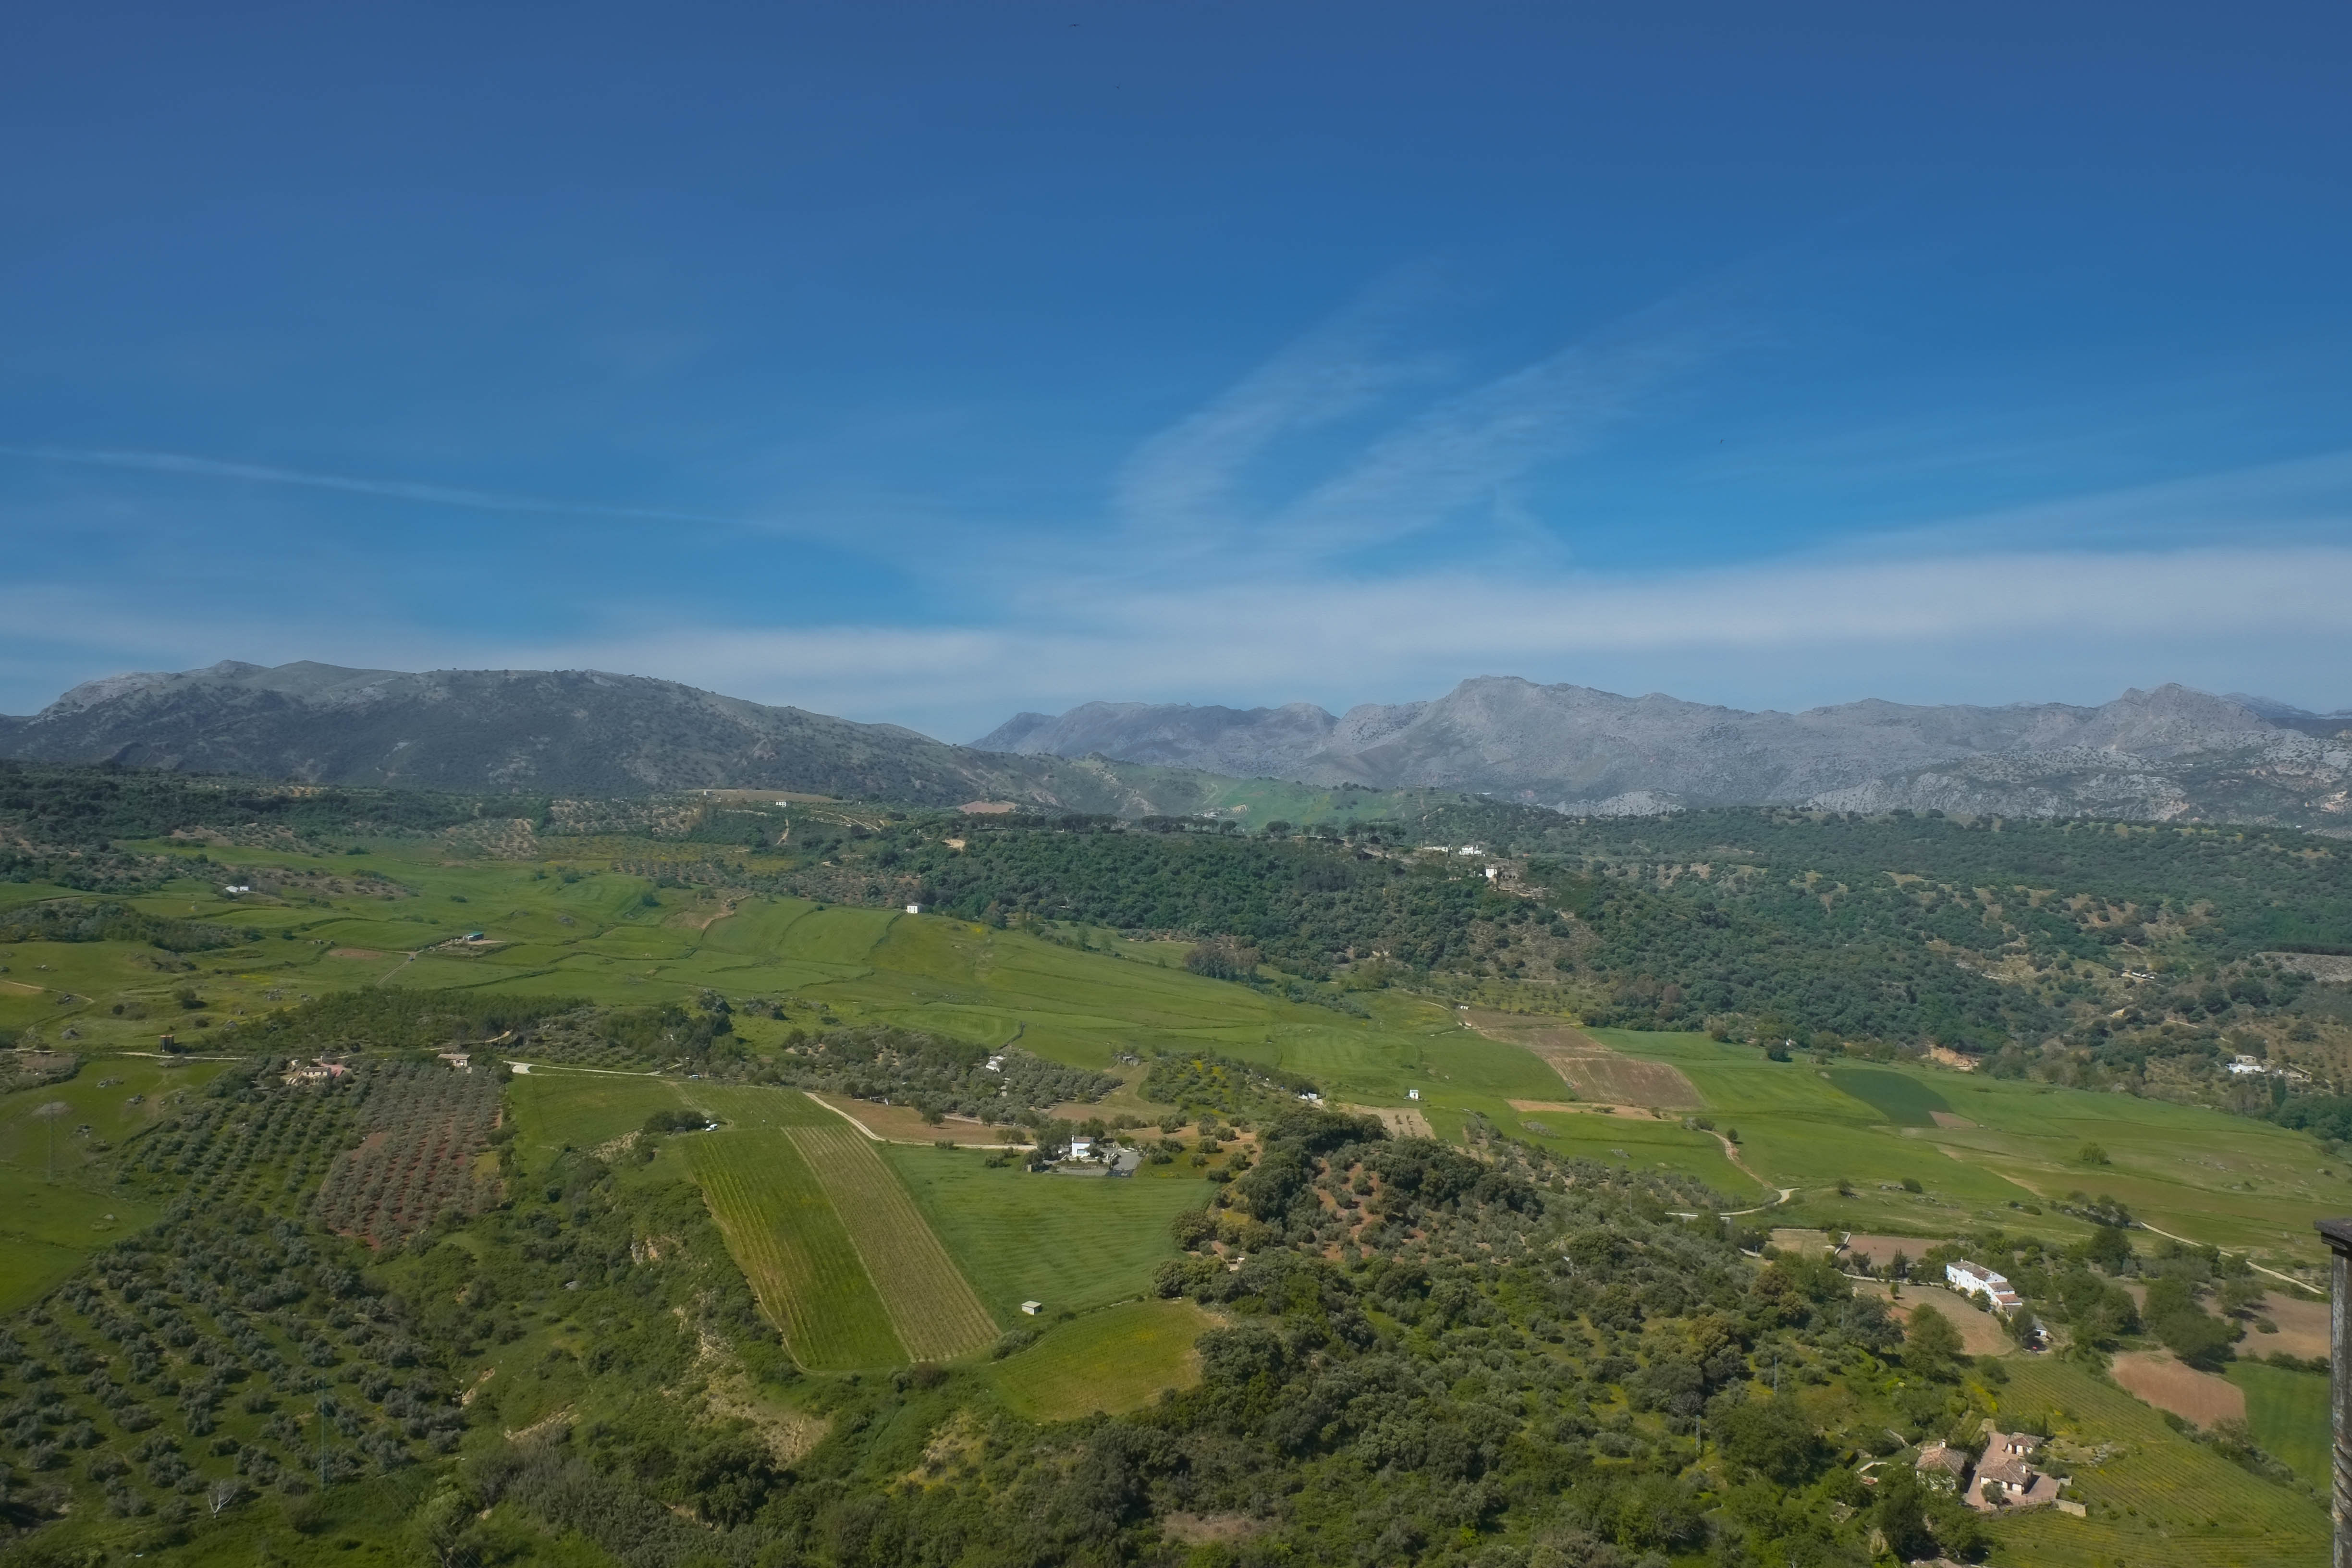
landscape, mountain, field, meadow, hill, mountain range, panorama, ridge, plain, paragliding, grassland, plateau, andalusia, ronda, rural area, aerial photography, mountainous landforms